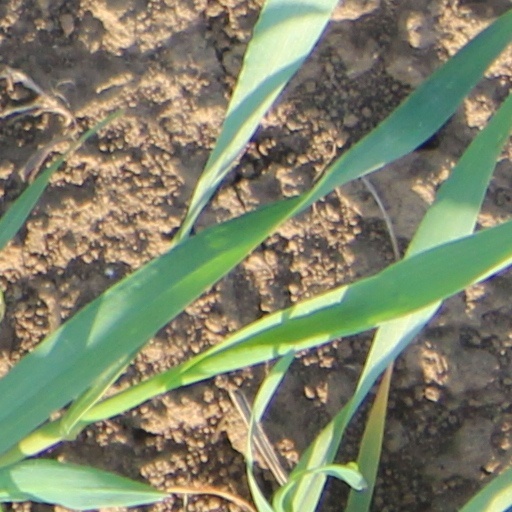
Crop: wheat